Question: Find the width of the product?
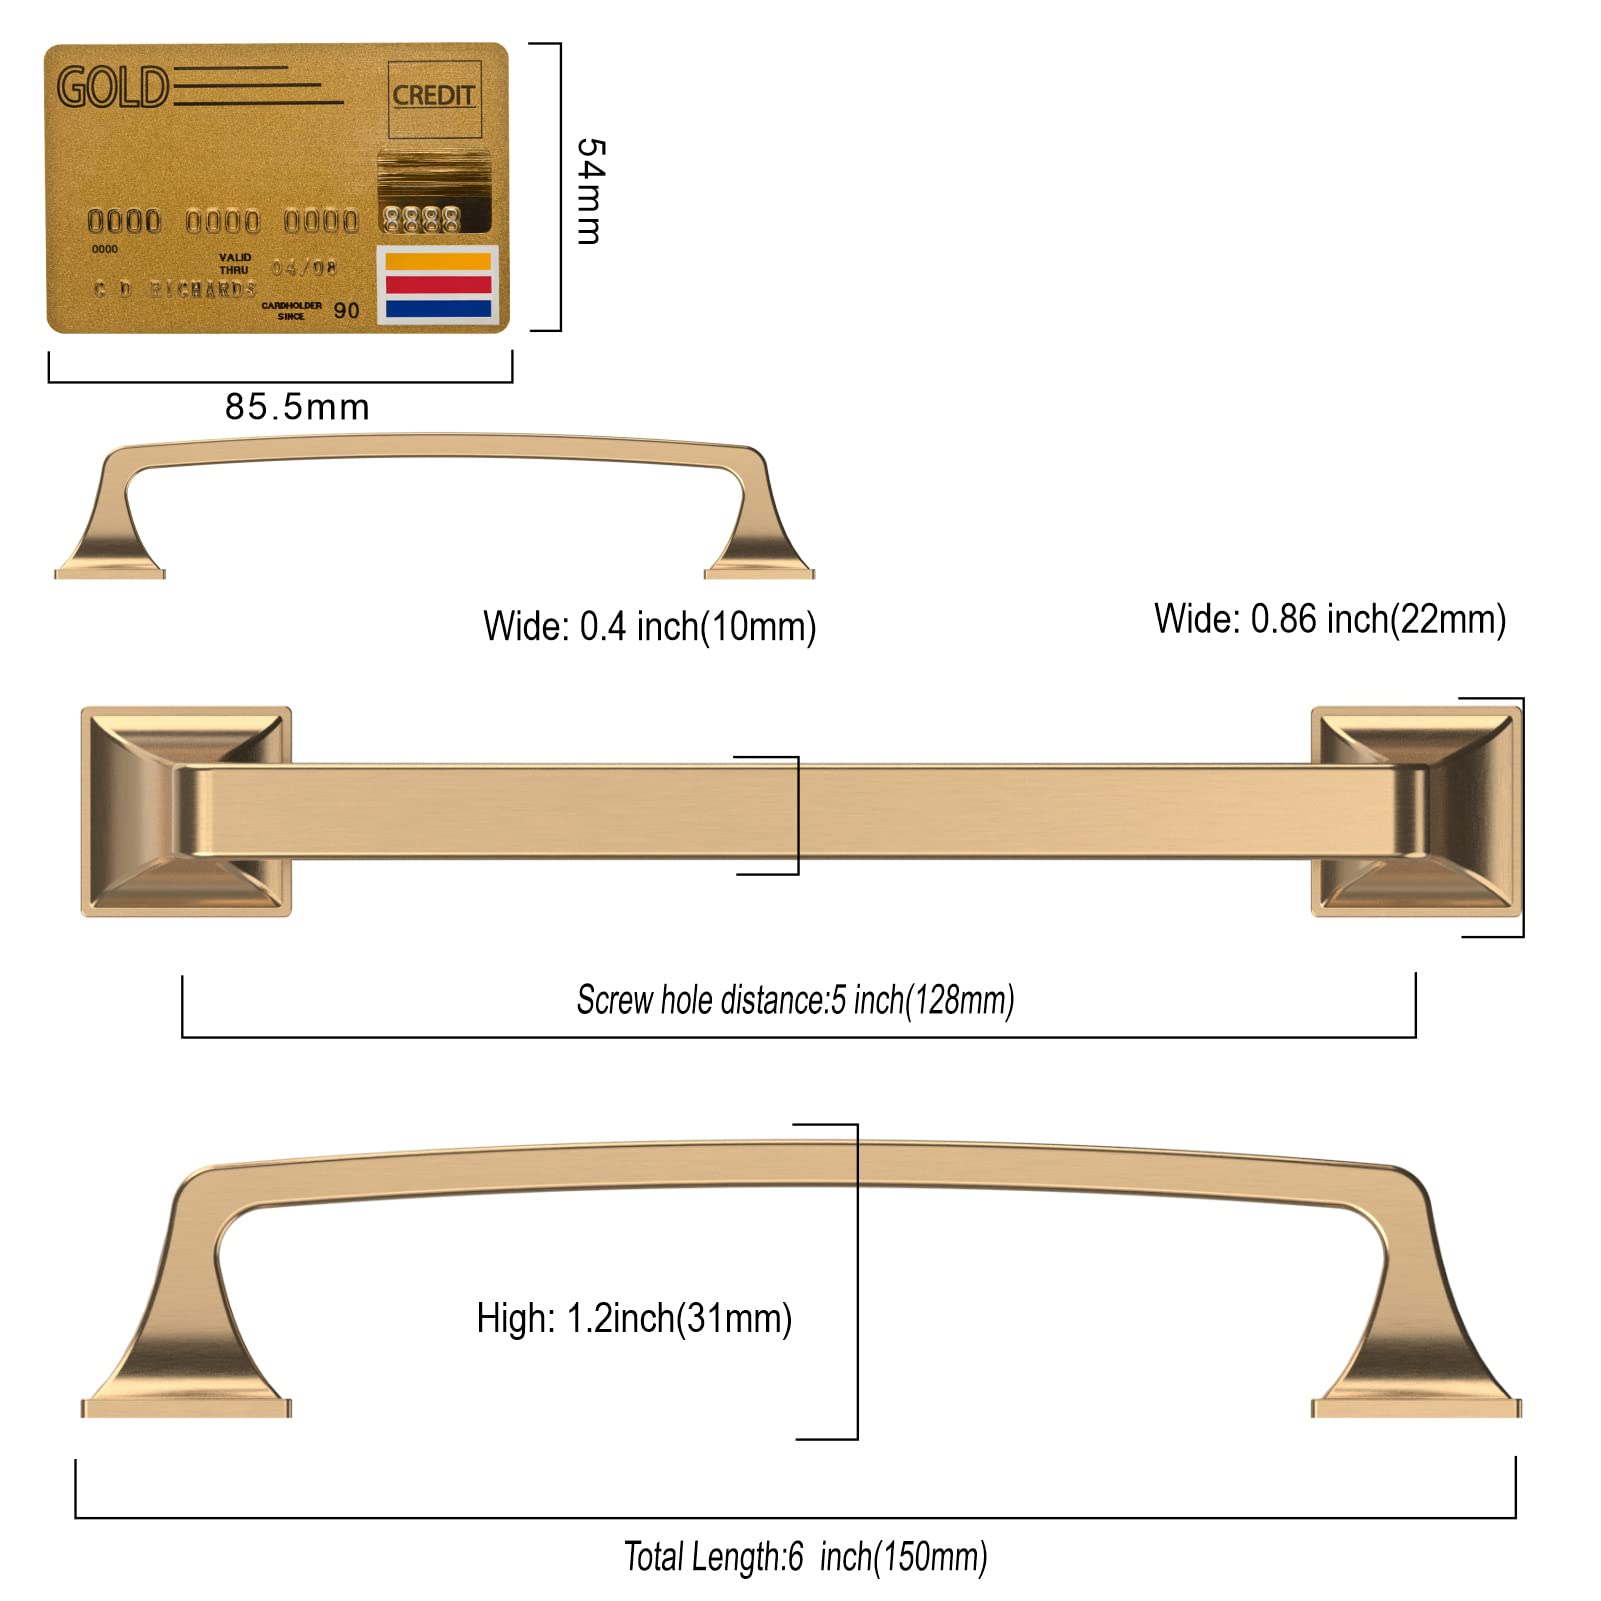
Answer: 22.0 millimetre